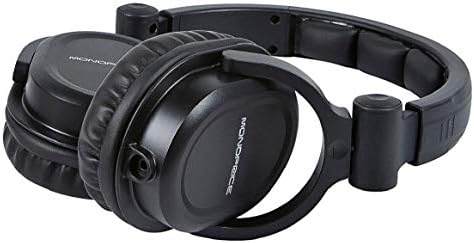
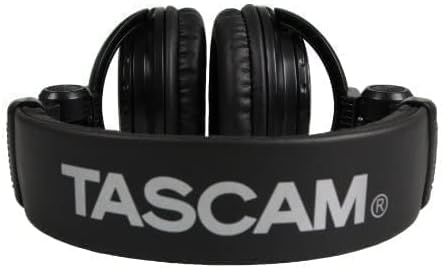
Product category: headphones
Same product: no